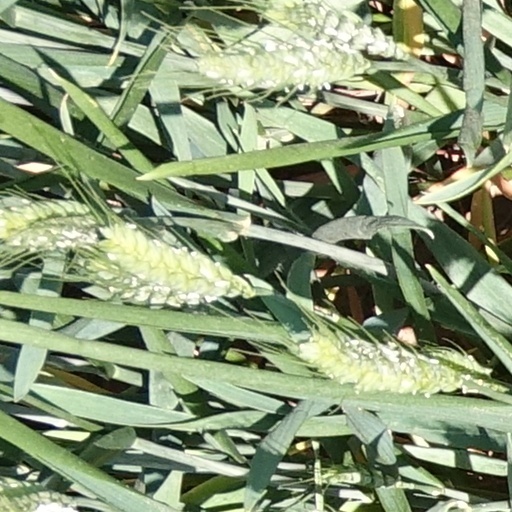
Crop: wheat